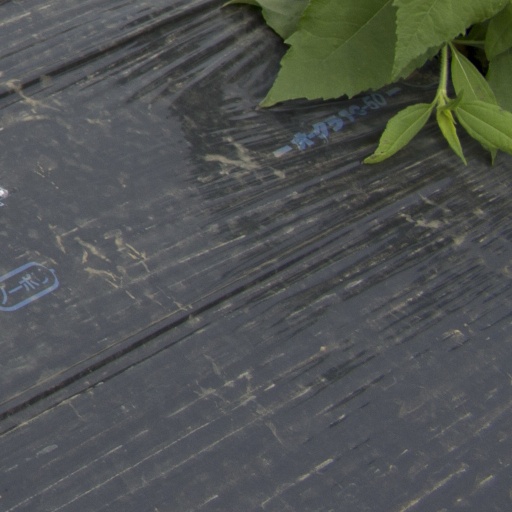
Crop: Jerusalem artichoke